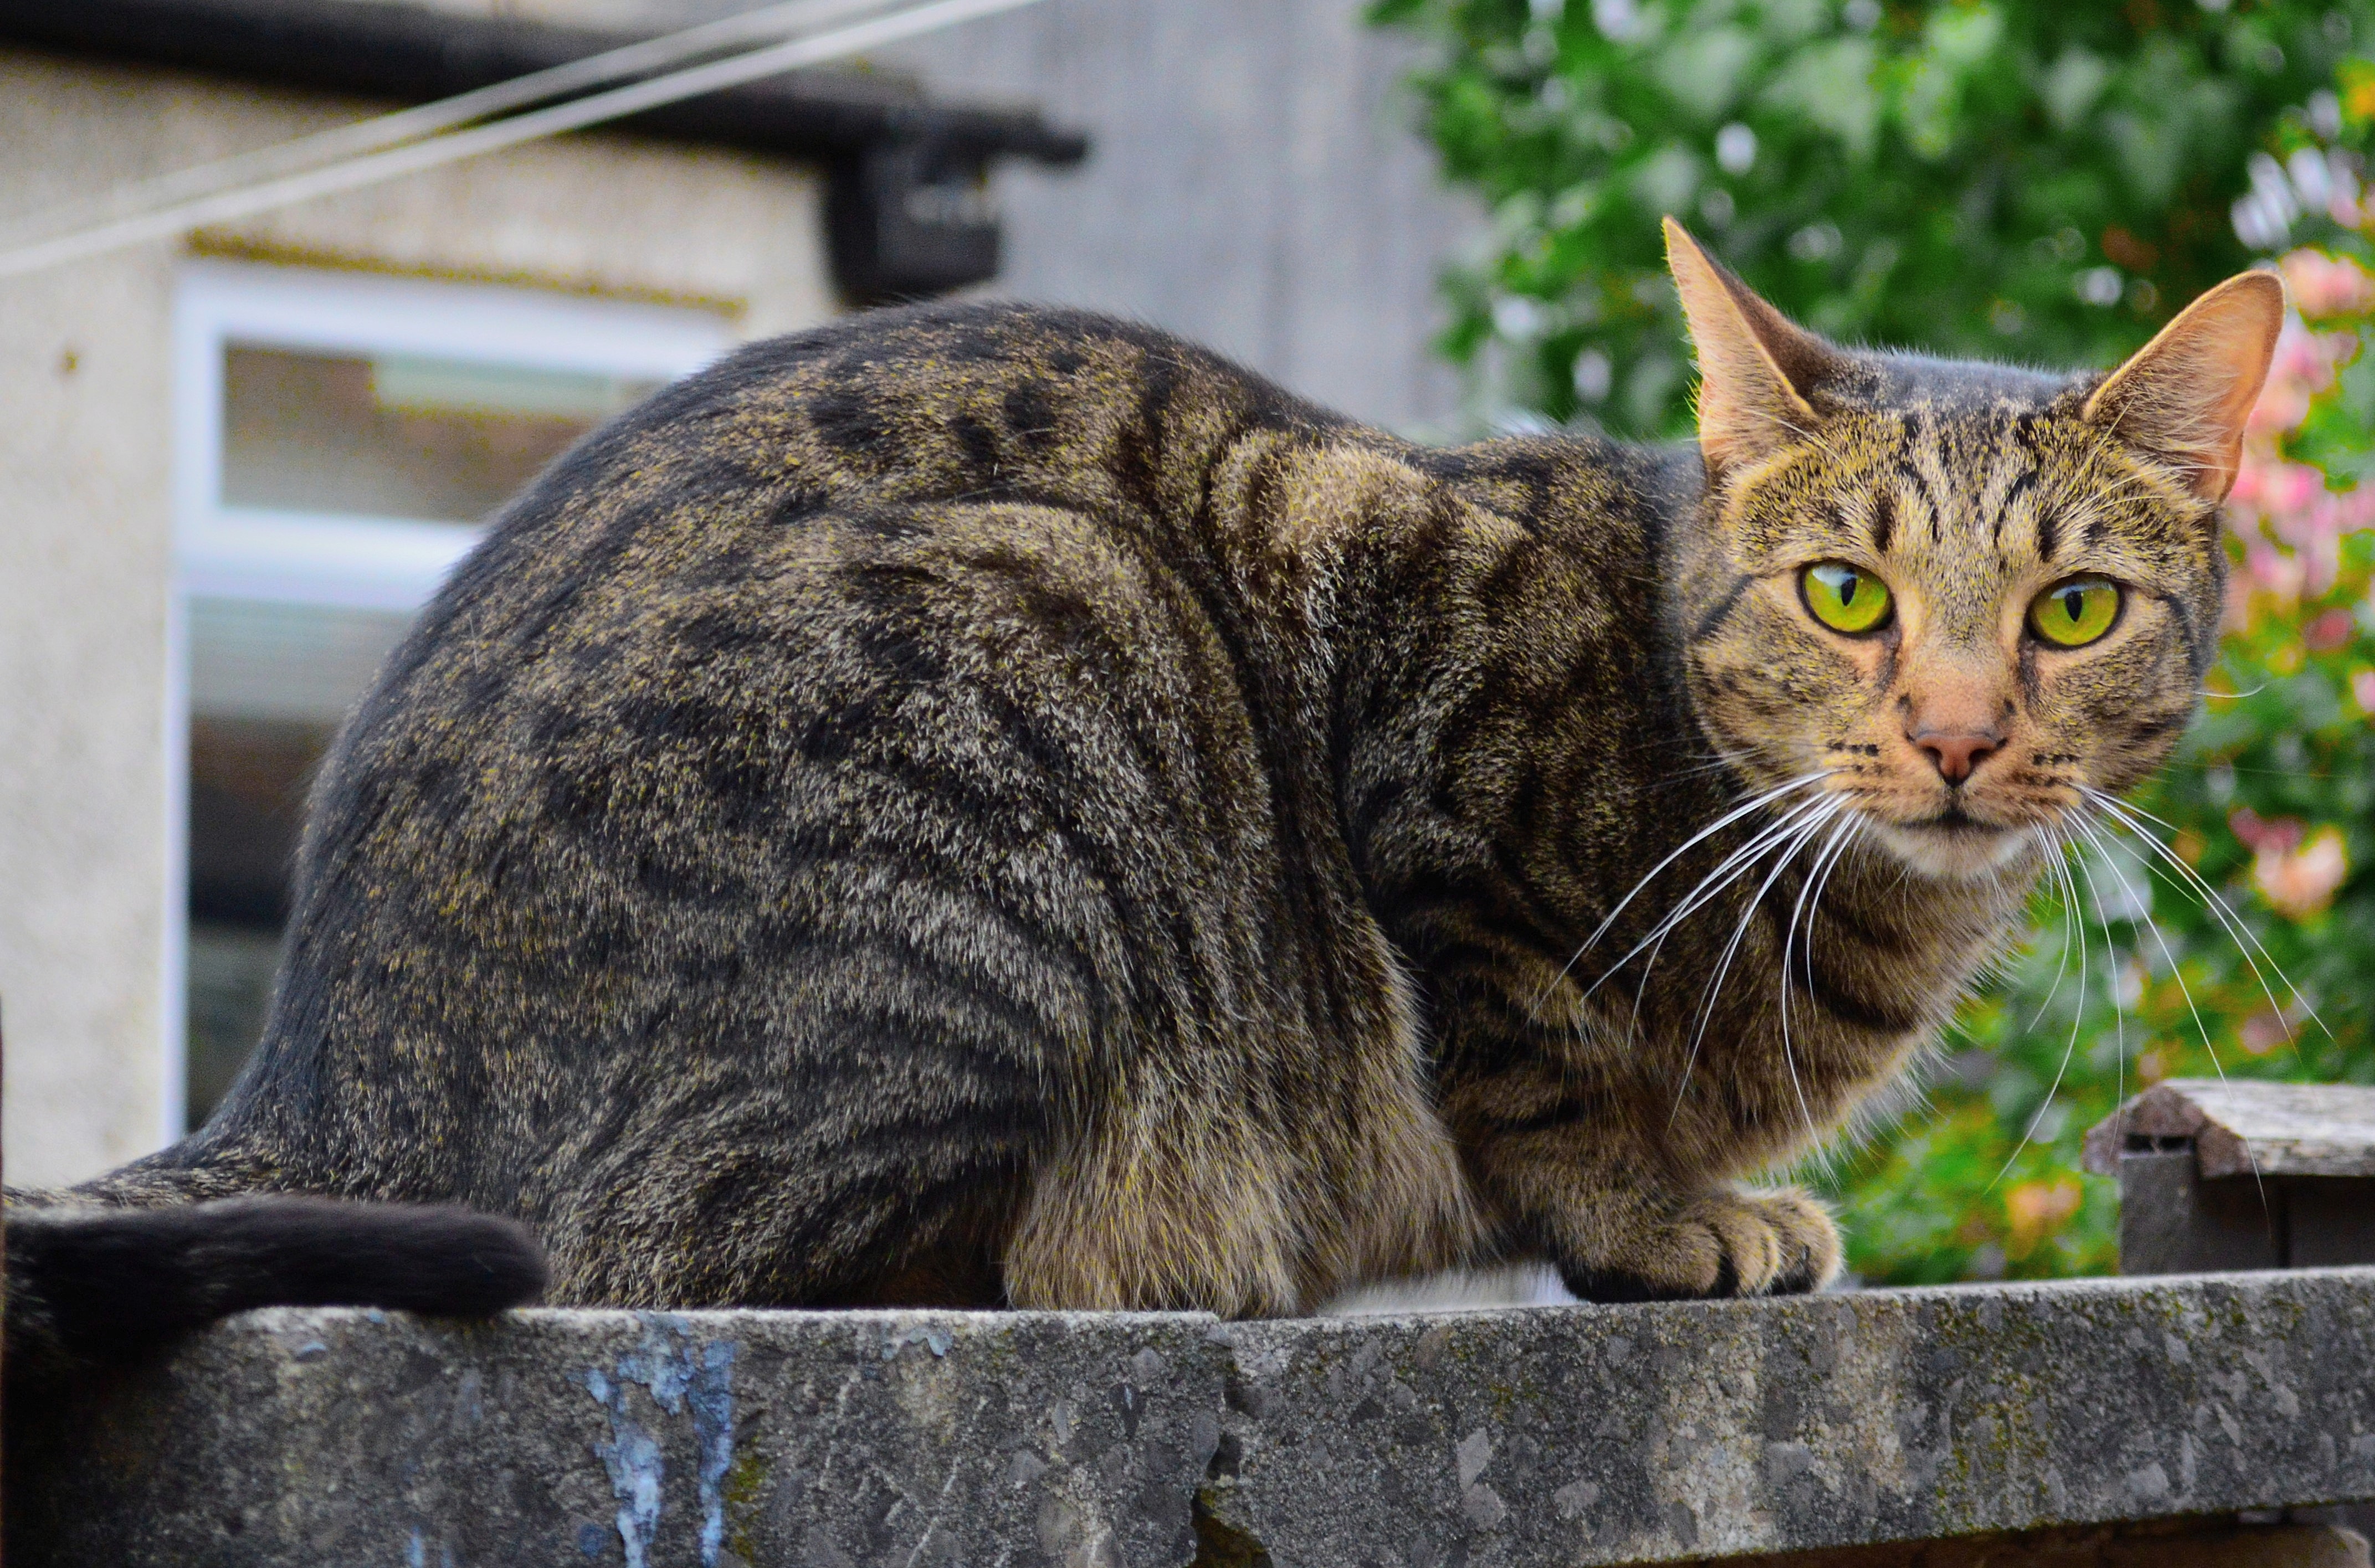
animal, cute, pet, cat, feline, mammal, fauna, whiskers, furry, vertebrate, domestic, staring, hypnotic, tabby cat, green eyes, european shorthair, barred tabby, wild cat, small to medium sized cats, cat like mammal, domestic short haired cat, pixie bob